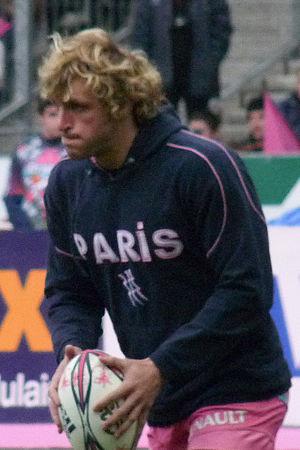
Le Tournoi des Six Nations 2010 s'est déroulé du 6 février au 20 mars 2010. Les cinq journées s'étendent sur sept semaines, avec des pauses avant et après la troisième journée. Chacun des six participants affronte tous les autres. Les trois équipes qui ont en 2010 l'avantage de jouer un match de plus à domicile que les autres sont celles de la France, de l'Irlande et du pays de Galles. Le Tournoi est remporté par la France, qui réalise son neuvième Grand chelem et succède ainsi à l'Irlande, tenante du titre à la suite de sa victoire en 2009.
Le Tournoi des Six Nations 2011, ou Tournoi RBS des Six Nations pour des raisons de sponsoring, se déroule du 4 février au 19 mars 2011. Comme chaque année, cinq journées sont disputées en février et mars. La compétition s'étend sur sept semaines, avec des pauses avant et après la troisième journée. Chacune des six nations participantes affronte toutes les autres. Les trois équipes qui ont en 2011 l'avantage de jouer un match de plus à domicile que les autres sont l'Italie, l'Angleterre et l'Écosse. Pour la première fois de l'histoire du Tournoi, le premier match se joue un vendredi soir. Toutes les équipes participantes se retrouvent avec les mêmes entraîneurs que lors de l'édition précédente.